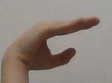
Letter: jeem